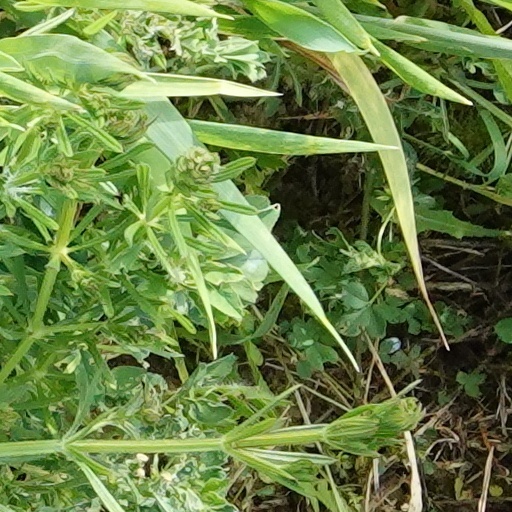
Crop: wheat